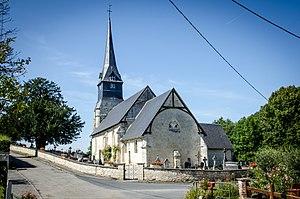
Eglise Sainte-Marguerite à Sainte-Marguerite-des-Loges This building is indexed in the Base Mérimée, a database of architectural heritage maintained by the French Ministry of Culture,